Central Lüß Plateau Heathland

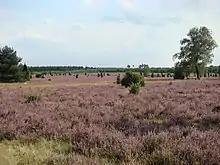
Heath flowers in Tiefental

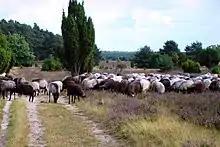
The "Heidschnucken" - moorland sheep on the Misselhorn Heath

The Central Lüß Plateau Heathland are a nature reserve within the Südheide Nature Park with a total area of about . They were placed under protection in 1995 and consist of three physically separate areas of land: the Misselhorn Heath ("Misselhorner Heide"), the Schillohsberg Heath ("Heide am Schillohsberg") and the Weesener Weg Heathland ("Heideflächen am Weesener Weg"). The region referred to as "Heathland and Rough Pasture in the Südheide" ("Heiden und Magerrasen in der Südheide") with an area of was also declared as Special Area of Conservation No. 277. The conservation agency responsible is the district of Celle.